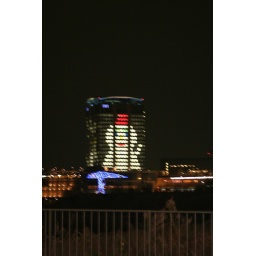
snowman in office tower in TOKYO